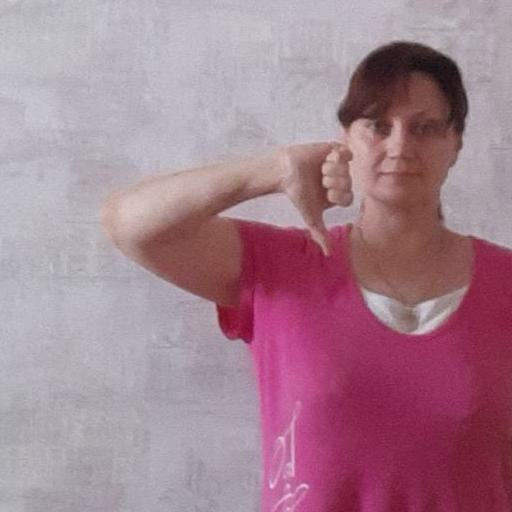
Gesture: dislike